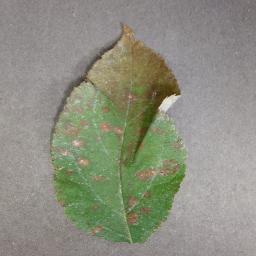
Label: Apple___Cedar_apple_rust